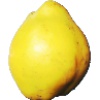
Label: Quince 1